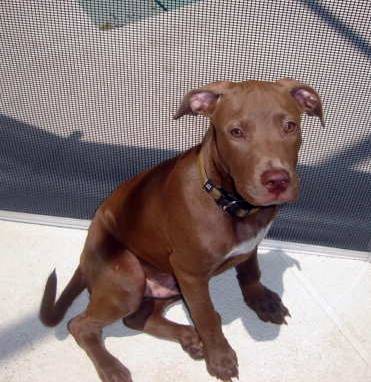
Label: dog